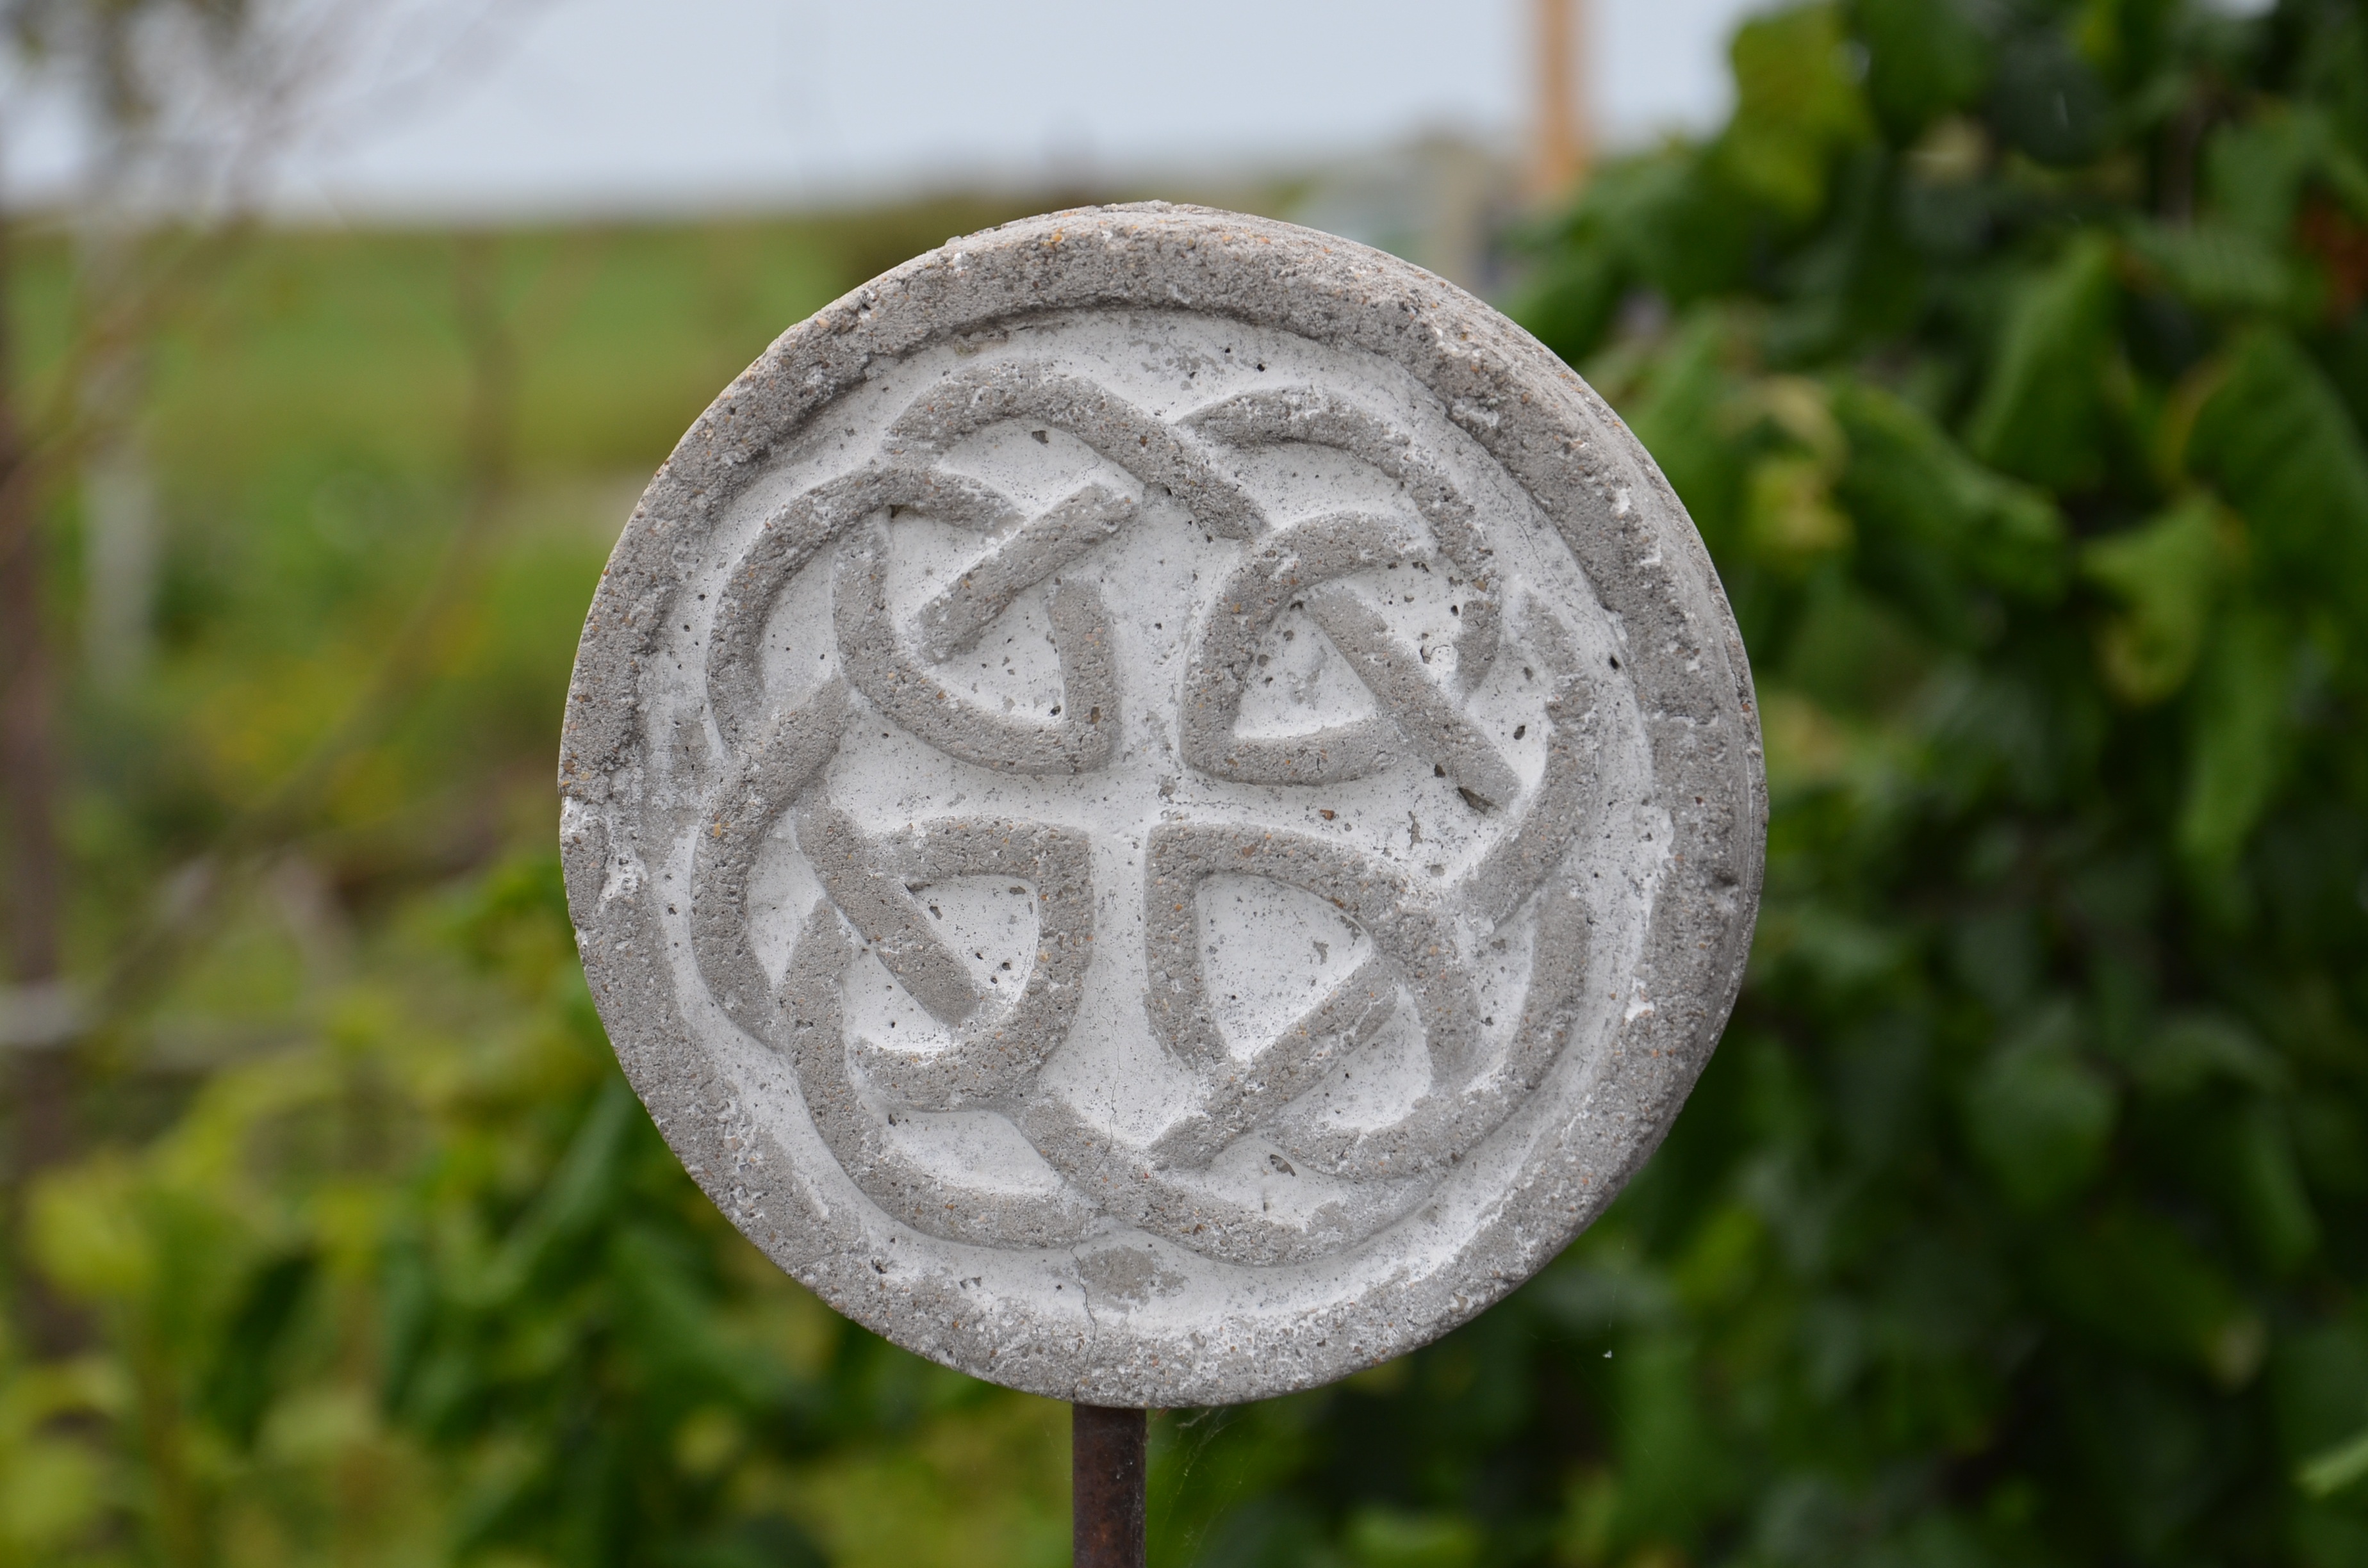
nature, grass, rock, lawn, leaf, flower, stone, green, symbol, money, district, ornaments